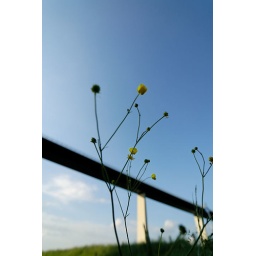
bridge over troubled flowers